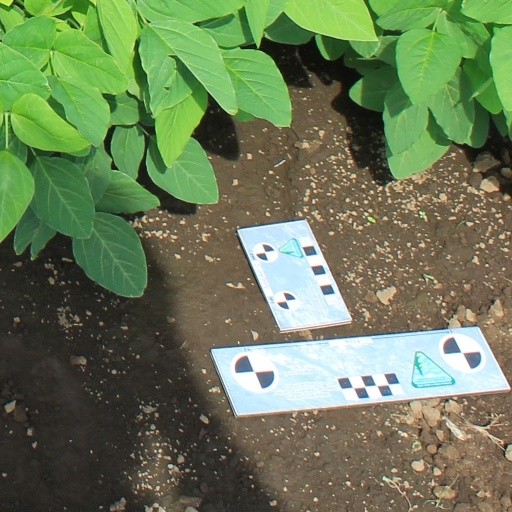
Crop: soybean